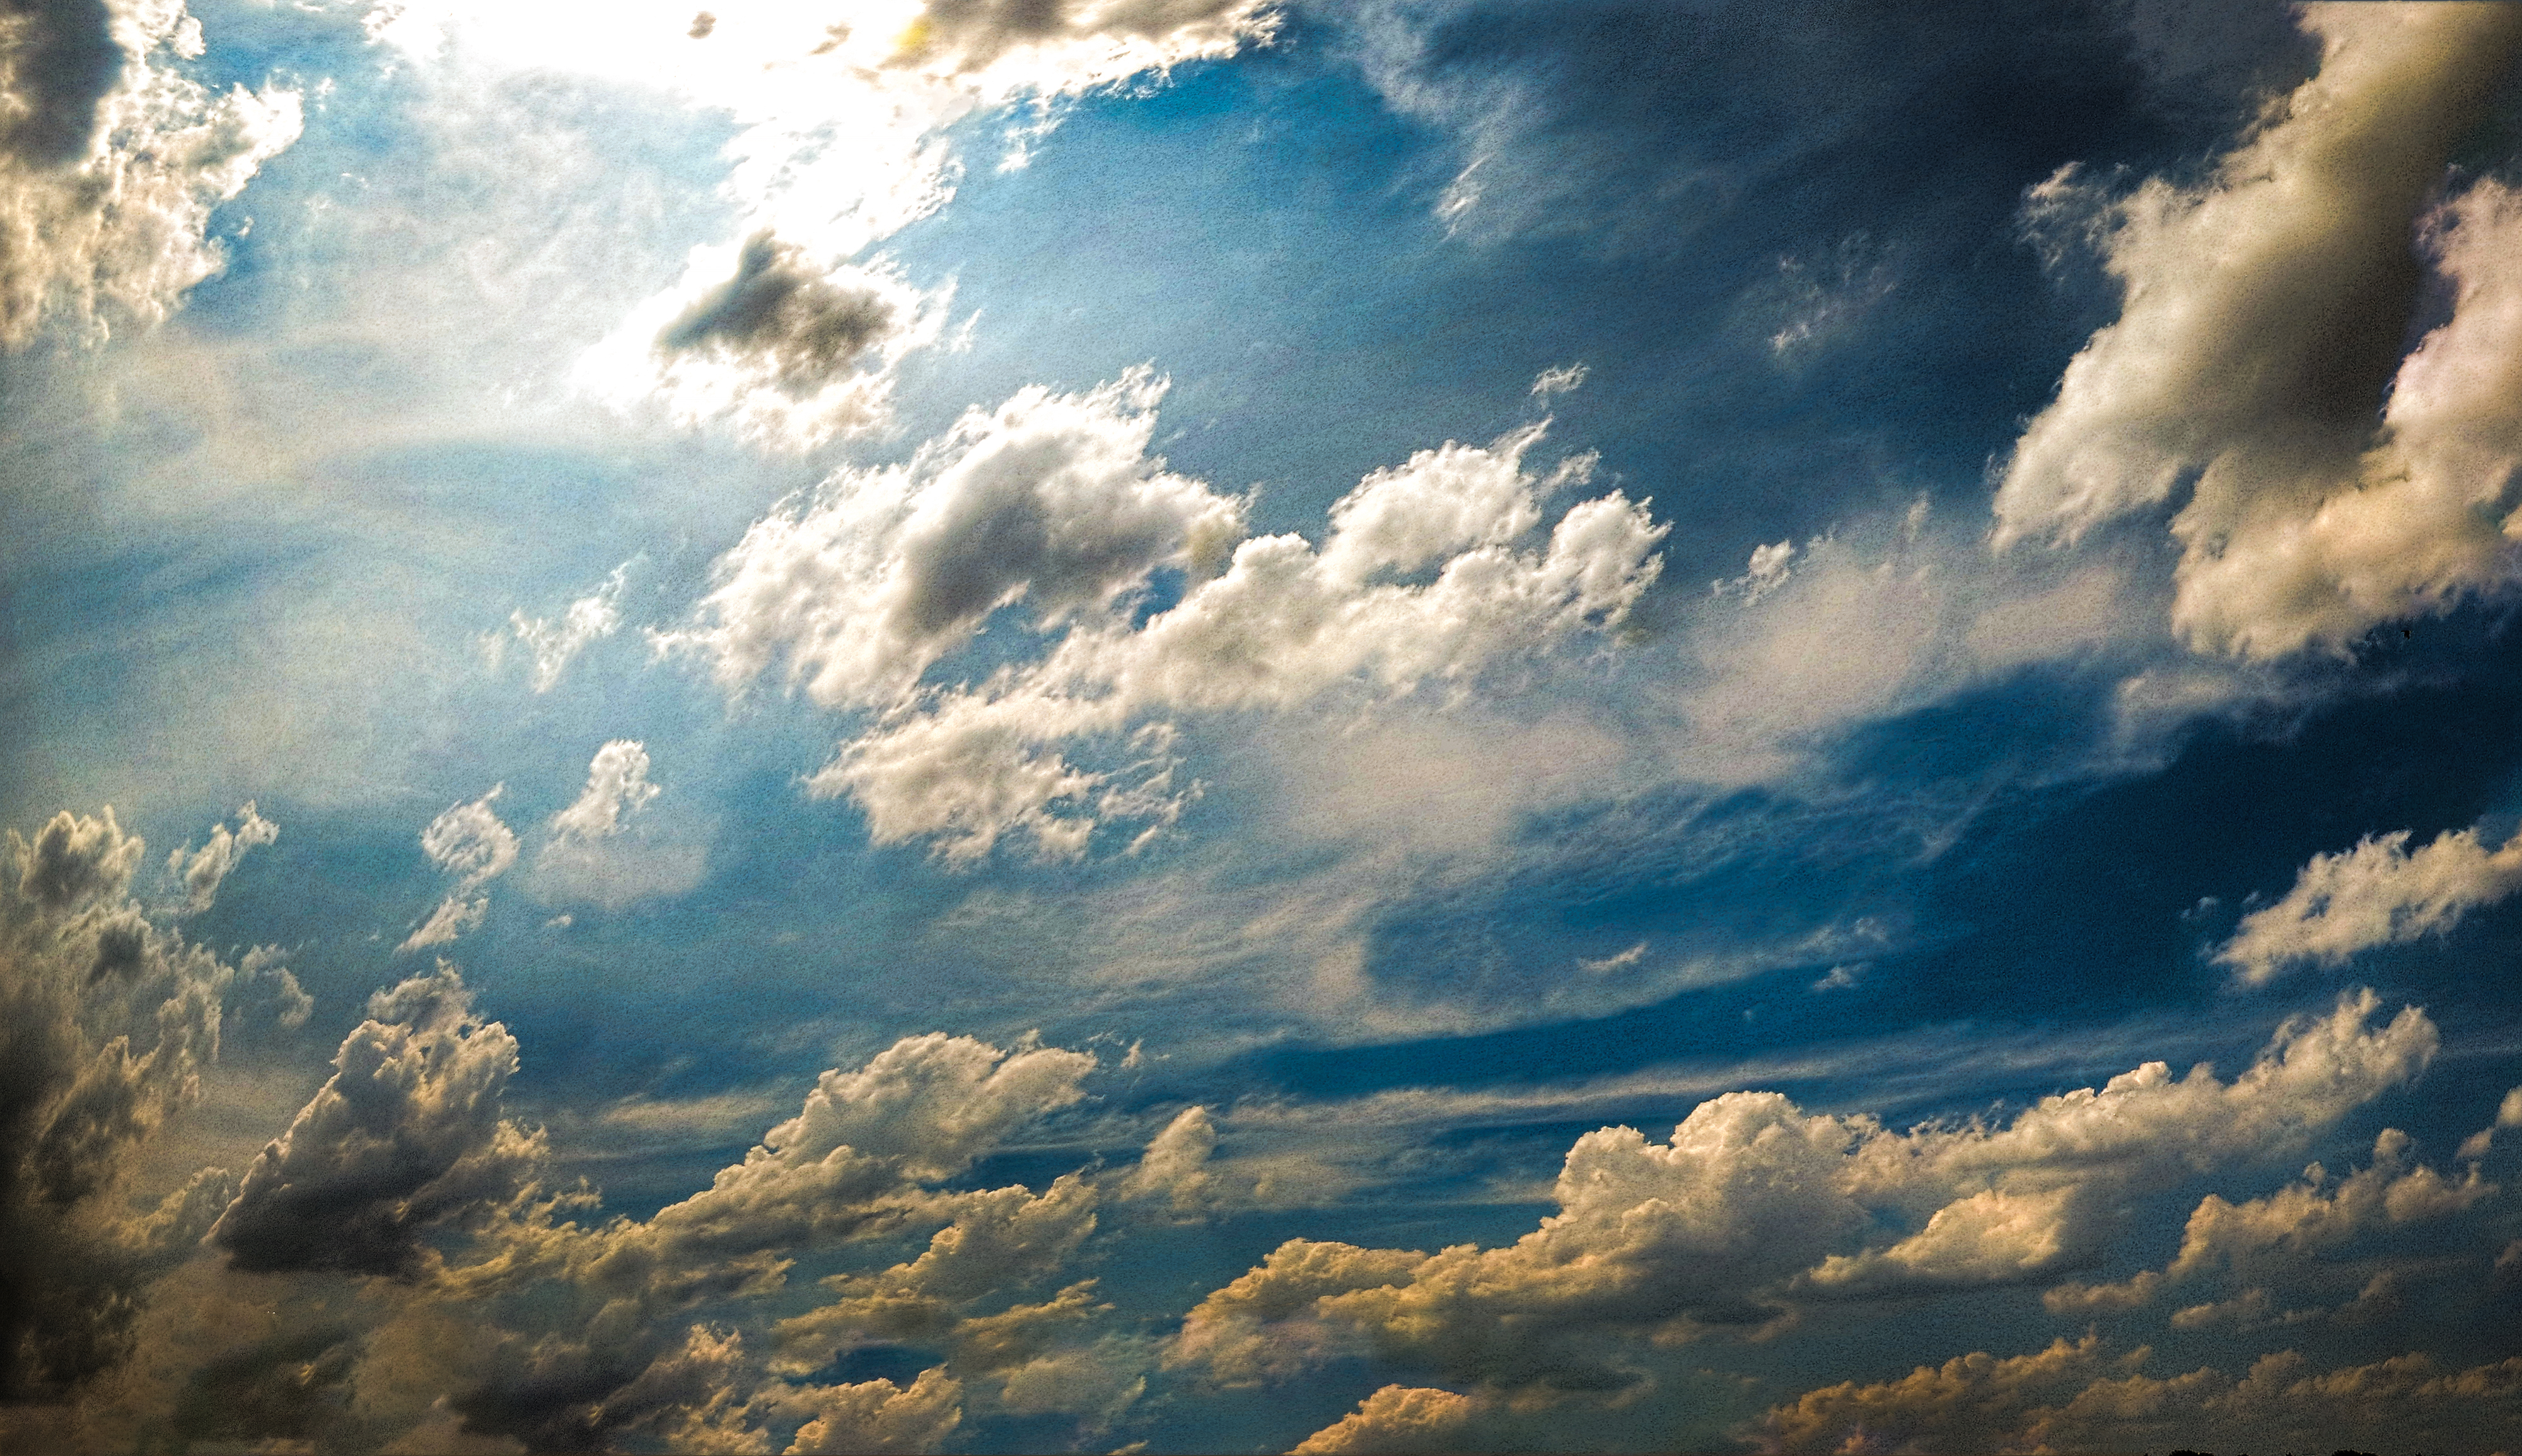
sky, sun, clouds, blue, cloud, daytime, cumulus, atmosphere, sunlight, meteorological phenomenon, calm, horizon, landscape, evening